Fort Caroline

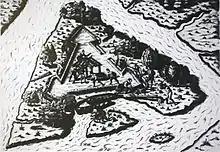
Founding of Fort Caroline depicted in "Histoire de la Marine, de la voile à l'atome" by Philippe Masson

On 20 July, 1565, the English adventurer John Hawkins arrived at the fort with his fleet looking for fresh water; there he exchanged his smallest ship for four cannons and a supply of powder and shot. The ship and provisions gained from Hawkins enabled the French to survive and prepare to move back to France as soon as possible. As Laudonnière writes: "I may saye that wee receaved as manye courtesies of the Generall, as it was possible to receive of any man living. Wherein doubtlesse hee hath wonne the reputation of a good and charitable man, deserving to be esteemed as much of us all as if hee had saved all our lives." The French introduced Hawkins to tobacco, which they all were using, and in turn he introduced it to England upon his return.